Rape during the Bosnian War

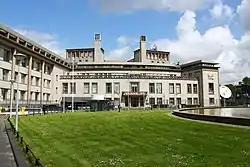
The Tribunal building in The Hague.

In the early 1990s, calls were made for legal action to be taken over the possibility of genocide having occurred in Bosnia. The ICTY set the precedent that rape in warfare is a form of torture. By 2011, it had indicted 161 people from all ethnic backgrounds for war crimes, and heard evidence from over 4,000 witnesses. In 1993, the ICTY defined rape as a crime against humanity, and also defined rape, sexual slavery, and sexual violence as international crimes which constitute torture and genocide.